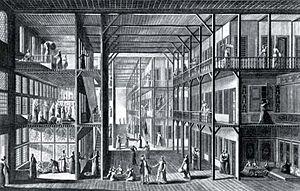
Anton Ignaz Melling, né le 26 avril 1763 à Karlsruhe, mort le 25 août 1831, est un architecte, peintre, graveur, dessinateur topographique et voyageur français appartenant à une famille originaire de Saint-Avold en Lorraine.